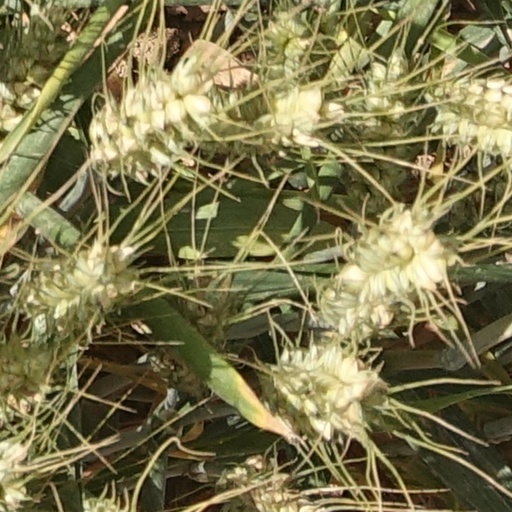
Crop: wheat